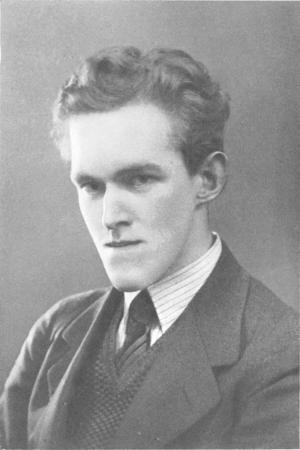
Georg Quistgaard
Georg Brockhoff Quistgaard
Georg Brockhoff Quistgaard var en dansk kunsthandler, oversætter og forfatter, der var modstandsmand under besættelsen. Han blev henrettet i Ryvangen.